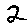
Label: 2